Mokrani Revolt

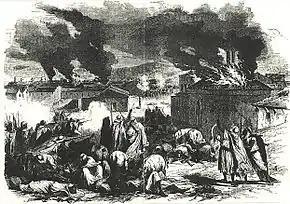
Attack on Bordj Bou Arréridj by Cheikh Mokrani — "Engraving by Léon Morel-Fatio, L'Illustration, 1871".

The spahi mutiny was reignited after March 16, 1871, when Mokrani took charge of it. On March 16, he led six thousand men in an assault on Bordj Bou Arréridj. On April 8, French troops regained control of the Medjana plain. The same day, Si Aziz, son of Cheikh al-Haddad, head of the Rahmaniyya order, proclaimed a holy war in the market of Seddouk. Soon 150,000 Kabyles rose, as the revolt spread along the coast first, then into the mountains to the east of the Mitidja and as far as Constantine. It then spread to the Belezma mountains and linked with local insurrections all the way down to the Sahara desert. As they spread towards Algiers itself, the insurgents took Lakhdaria (Palestro), 60 km east of the capital, on the 14th of April. By April, 250 tribes had risen, or nearly a third of Algeria's population. One hundred thousand "mujahidin", poorly armed and disorganised, were launching random raids and attacks.